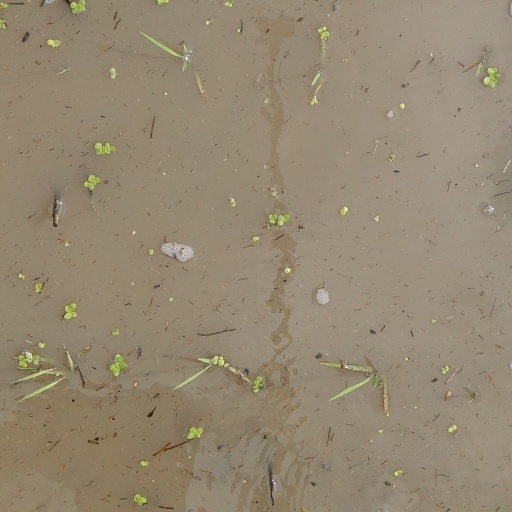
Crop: rice